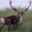
Label: deer